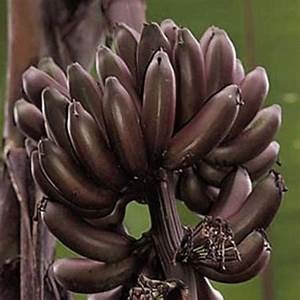
Label: banana